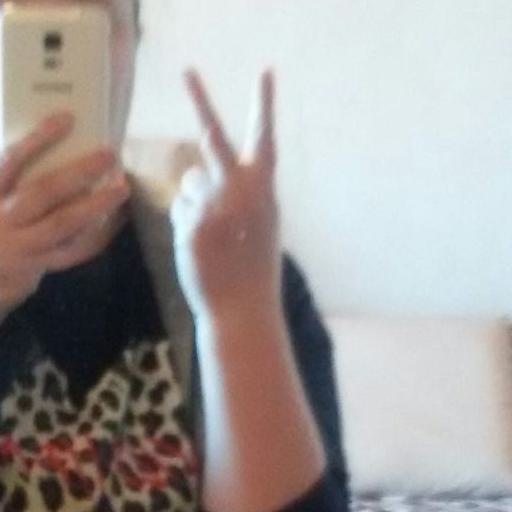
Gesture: peace_inverted